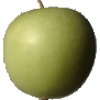
Label: Apple Granny Smith 1